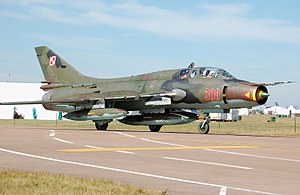
Sukhoj Su-17
En Su-17/22 fra det polske luftvåben
Sukhoj Su-17 er en jagerbomber udviklet af flykonstruktionsvirksomheden Sukhoj i det daværende Sovjetunionen. Flyet er udviklet på grundlag af jagerbomberen Sukhoj Su-7. Su-17 blev taget i aktiv tjeneste i Sovjetunionen i 1970 og blev i versionerne Su-20 og Su-22 efterfølgende eksporteret til en lang række lande i Østeuropa og i Mellemøsten. Flyet gør fortsat tjeneste i Rusland, Angola, Syrien, Vietnam, Yemen og i NATO-landet Polen.